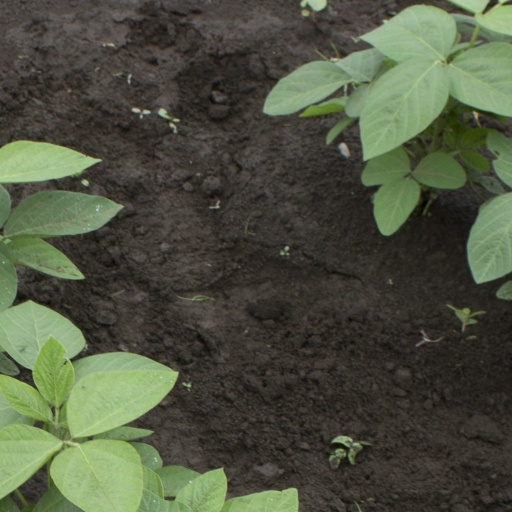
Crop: soybean